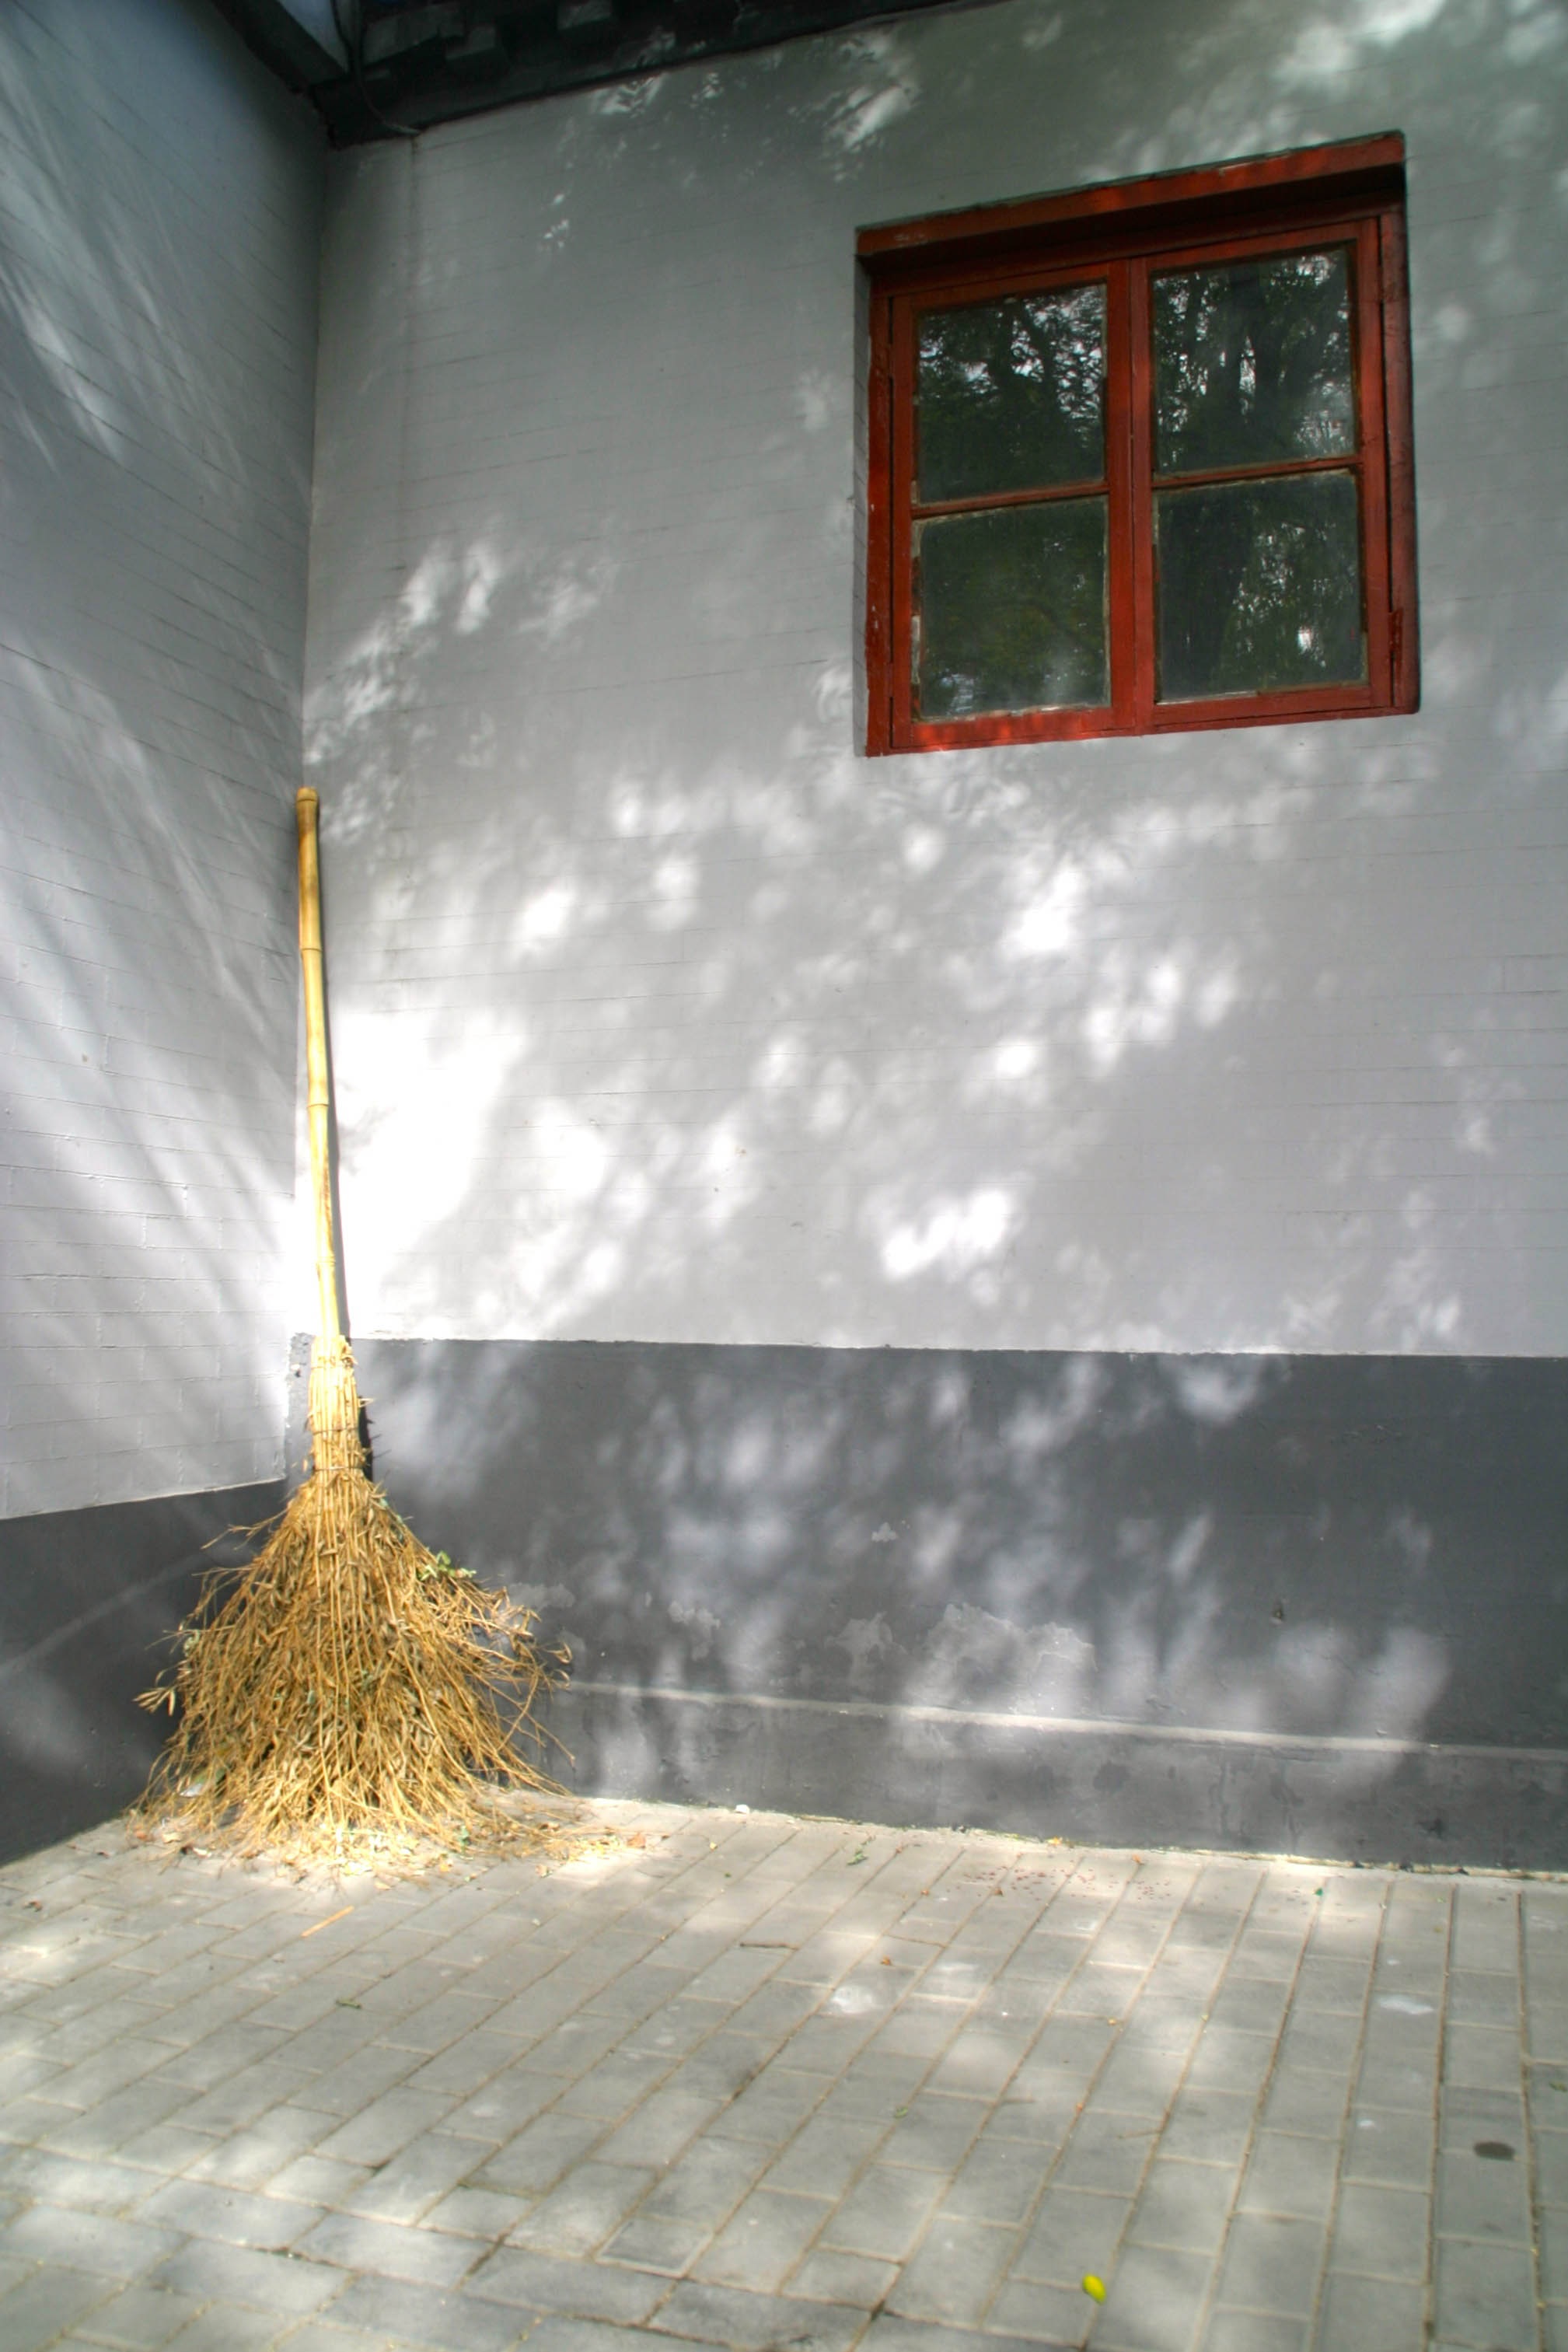
snow, light, house, floor, home, wall, weather, clean, lighting, design, china, broom